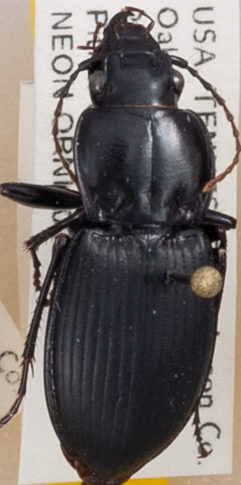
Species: Cyclotrachelus sigillatus
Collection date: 2021-09-01
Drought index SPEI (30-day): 1.898
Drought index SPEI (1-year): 0.306
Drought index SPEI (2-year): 1.608